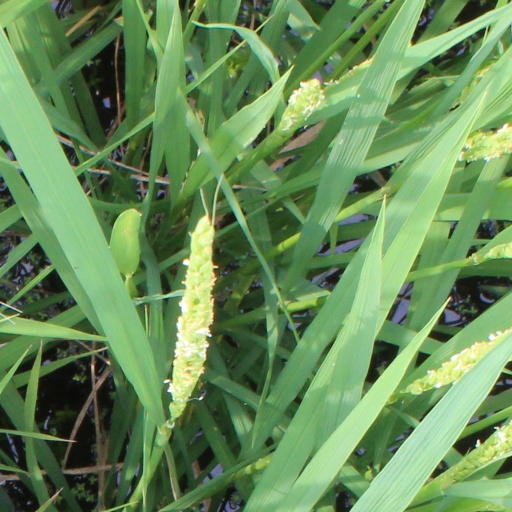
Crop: rice